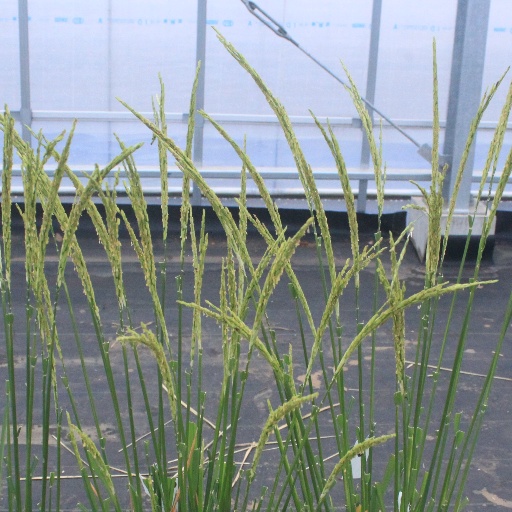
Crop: rice